List of NHL head coaches

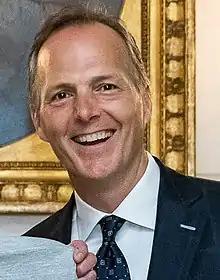
Jon Cooper has been the head coach of the Tampa Bay Lightning since 2013. He is currently the longest tenured coach in the NHL.

The National Hockey League (NHL) is a professional ice hockey league composed of 32 teams, founded in 1917. Each team is entitled to one head coach who handles the directing of games and team practices, while providing direction and strategy for their players and deciding which players will play in games and the lines they will play on. In some cases, a coach will only serve on an interim basis, while some teams may have more than one coach who serve as co-coaches. Outside the team management, the coach also addresses the media.